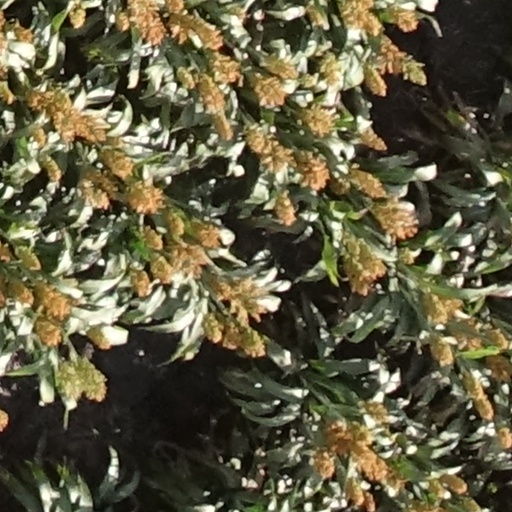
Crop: sorghum